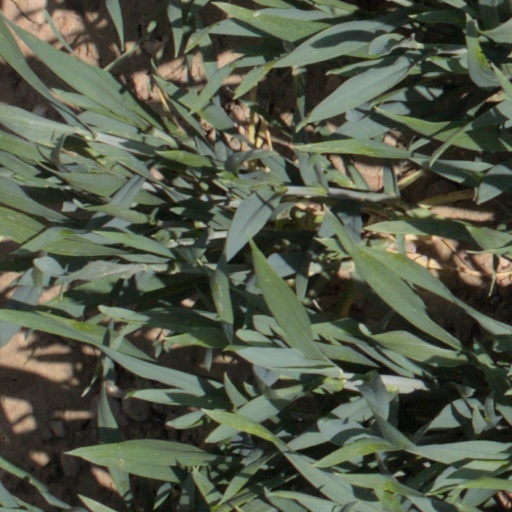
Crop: wheat